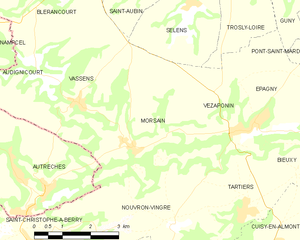
Carte des communes françaises: Morsain